Cinta de Oro

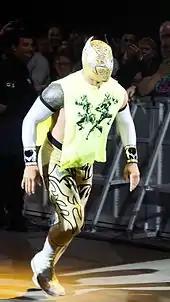
Sin Cara during a WWE event in 2015

At Night of Champions, The Lucha Dragons and Neville were defeated by The Cosmic Wasteland (Stardust, Konnor and Viktor). At , The Lucha Dragons, The Usos and The New Day competed in a triple threat tag team ladder match for the WWE Tag Team Championship, which was won by The New Day, who retained their titles. The following week, on a live episode of "SmackDown", The Lucha Dragons received another tag team title shot, but they were once again defeated by The New Day. On the December 28 episode of "Raw", Sin Cara dislocated his shoulder in a match with Big E, leaving him out of action. On February 6, Sin Cara returned from injury, teaming with Kalisto in a winning effort. On the March 21 episode of "Raw", Sin Cara faced Stardust and Zack Ryder in a triple threat match to determine the #1 contender for the Intercontinental Championship, which ended in no contest, after Intercontinental Champion Kevin Owens interfered in the match. Afterwards, it was announced that Sin Cara would compete in a 7-man ladder match for the title at WrestleMania 32 against Owens, Stardust, Ryder, Dolph Ziggler, Sami Zayn and The Miz, which he lost.